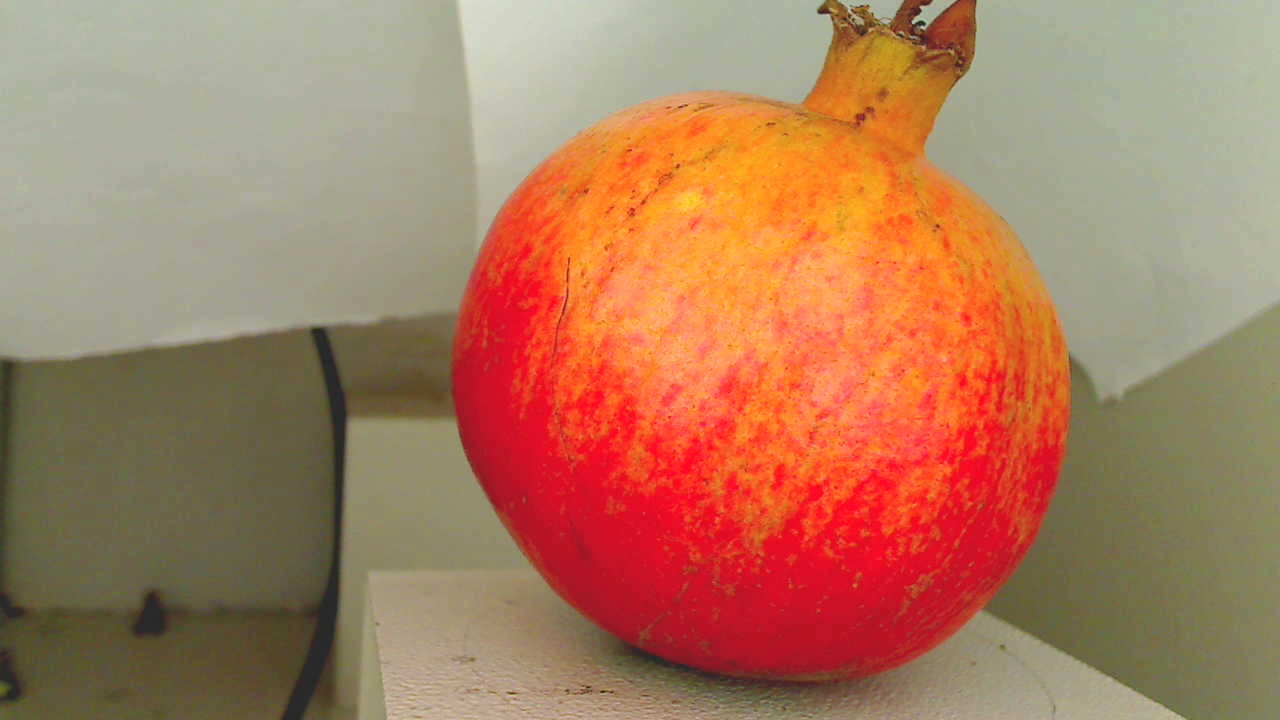
Grade: grade-2
Quality: quality-2